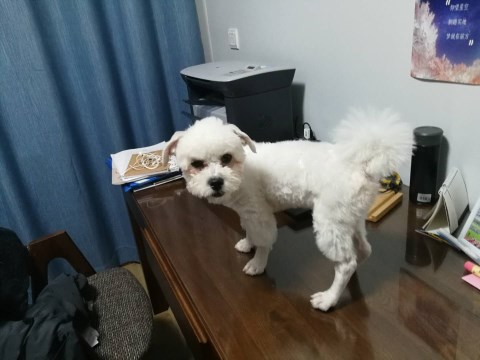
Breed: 3083-n000117-Bichon_Frise